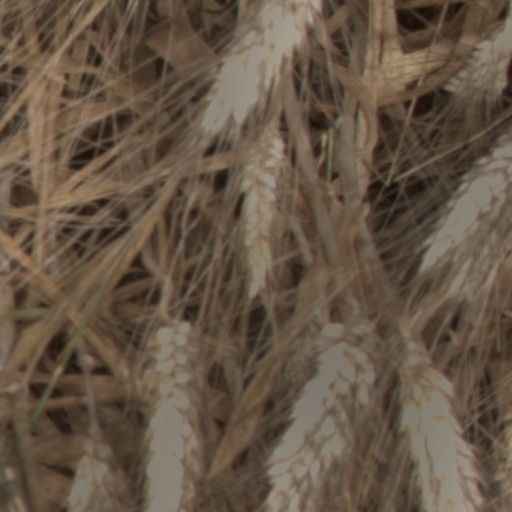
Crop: wheat